Hunter College

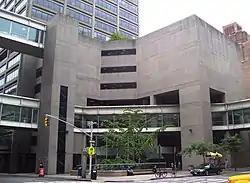
The West (seen here in the background) and East Buildings were constructed in 1981–86 – following a delay due to the 1975 New York City fiscal crisis – and were designed in the Modernist style by Ulrich Franzen & Associates; skyways connect all the buildings

Hunter became the women's college of the municipal system, and in the 1950s, when City College became coeducational, Hunter started admitting men to its Bronx campus. In 1964, the Manhattan campus began admitting men also. The Bronx campus subsequently became Lehman College in 1968.